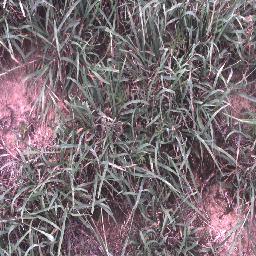
Label: negative